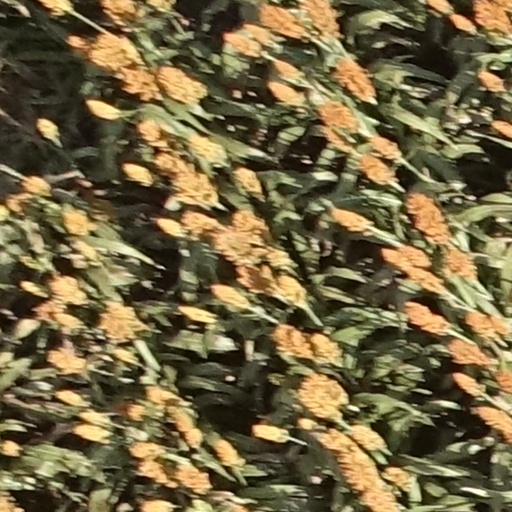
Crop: sorghum